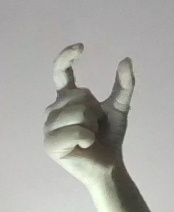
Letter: nun